Travel Air Type R Mystery Ship

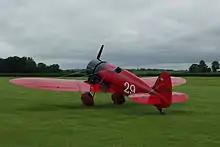
Replica G-TATR at Old Warden, June 2014

The environment in air racing at the time was one of give and take with the military. A civilian designer would take an existing aircraft design, modify it for greater speed and enter it in the race. Since the military already had access to the fastest and most advanced aircraft available, it was simply a matter of upping the horsepower on whatever aircraft they were using and the problem was solved. This led to the military completely dominating the air racing scene. In an effort to combat this, two Travel Air designers; Herb Rawdon and Walter Burnham undertook proving that a civilian aircraft built from scratch and designed exclusively for racing (as opposed to combat or passenger/mail service) could out-fly the military.